Litfire Publishing

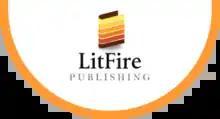
LitFire Publishing logo

LitFire Publishing is an Atlanta-based provider of book self-publishing services, including design, editorial, marketing, etc. Founded in 2008, it started as a publisher of eBooks. They expanded their services in 2014, wherein they started offering writers the option to self-publish their books. They now help indie authors to self-publish books in physical form (paperback and hardcover) and in digital form (eBook).